David M. Friedman

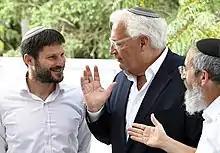
Friedman with Israeli politician Bezalel Smotrich

Friedman was one of three children born to Morris S. Friedman (d. 2005), a rabbi, and Addi Friedman, a high school English teacher. He grew up in North Woodmere, New York. His father was the rabbi of Temple Hillel, a Conservative synagogue in North Woodmere, and served as the head of the New York Board of Rabbis.